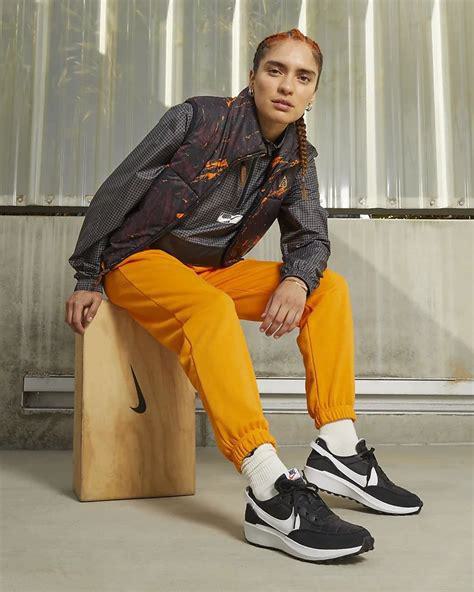
Brand: Nike
Model: Waffle One